Off-Network Tactical Diversion Route

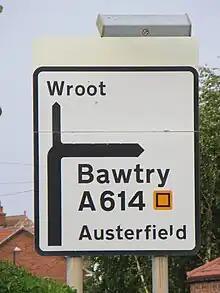
The yellow square symbol on this sign on the A614 road indicates a diversion route for the M18 motorway.

In the United Kingdom, emergency diversion routes, or formally off-network tactical diversion routes are permanently signed detour routes: planned road traffic routes that bypass the main trunk road network.